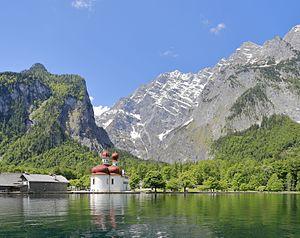
Lac d'Allos